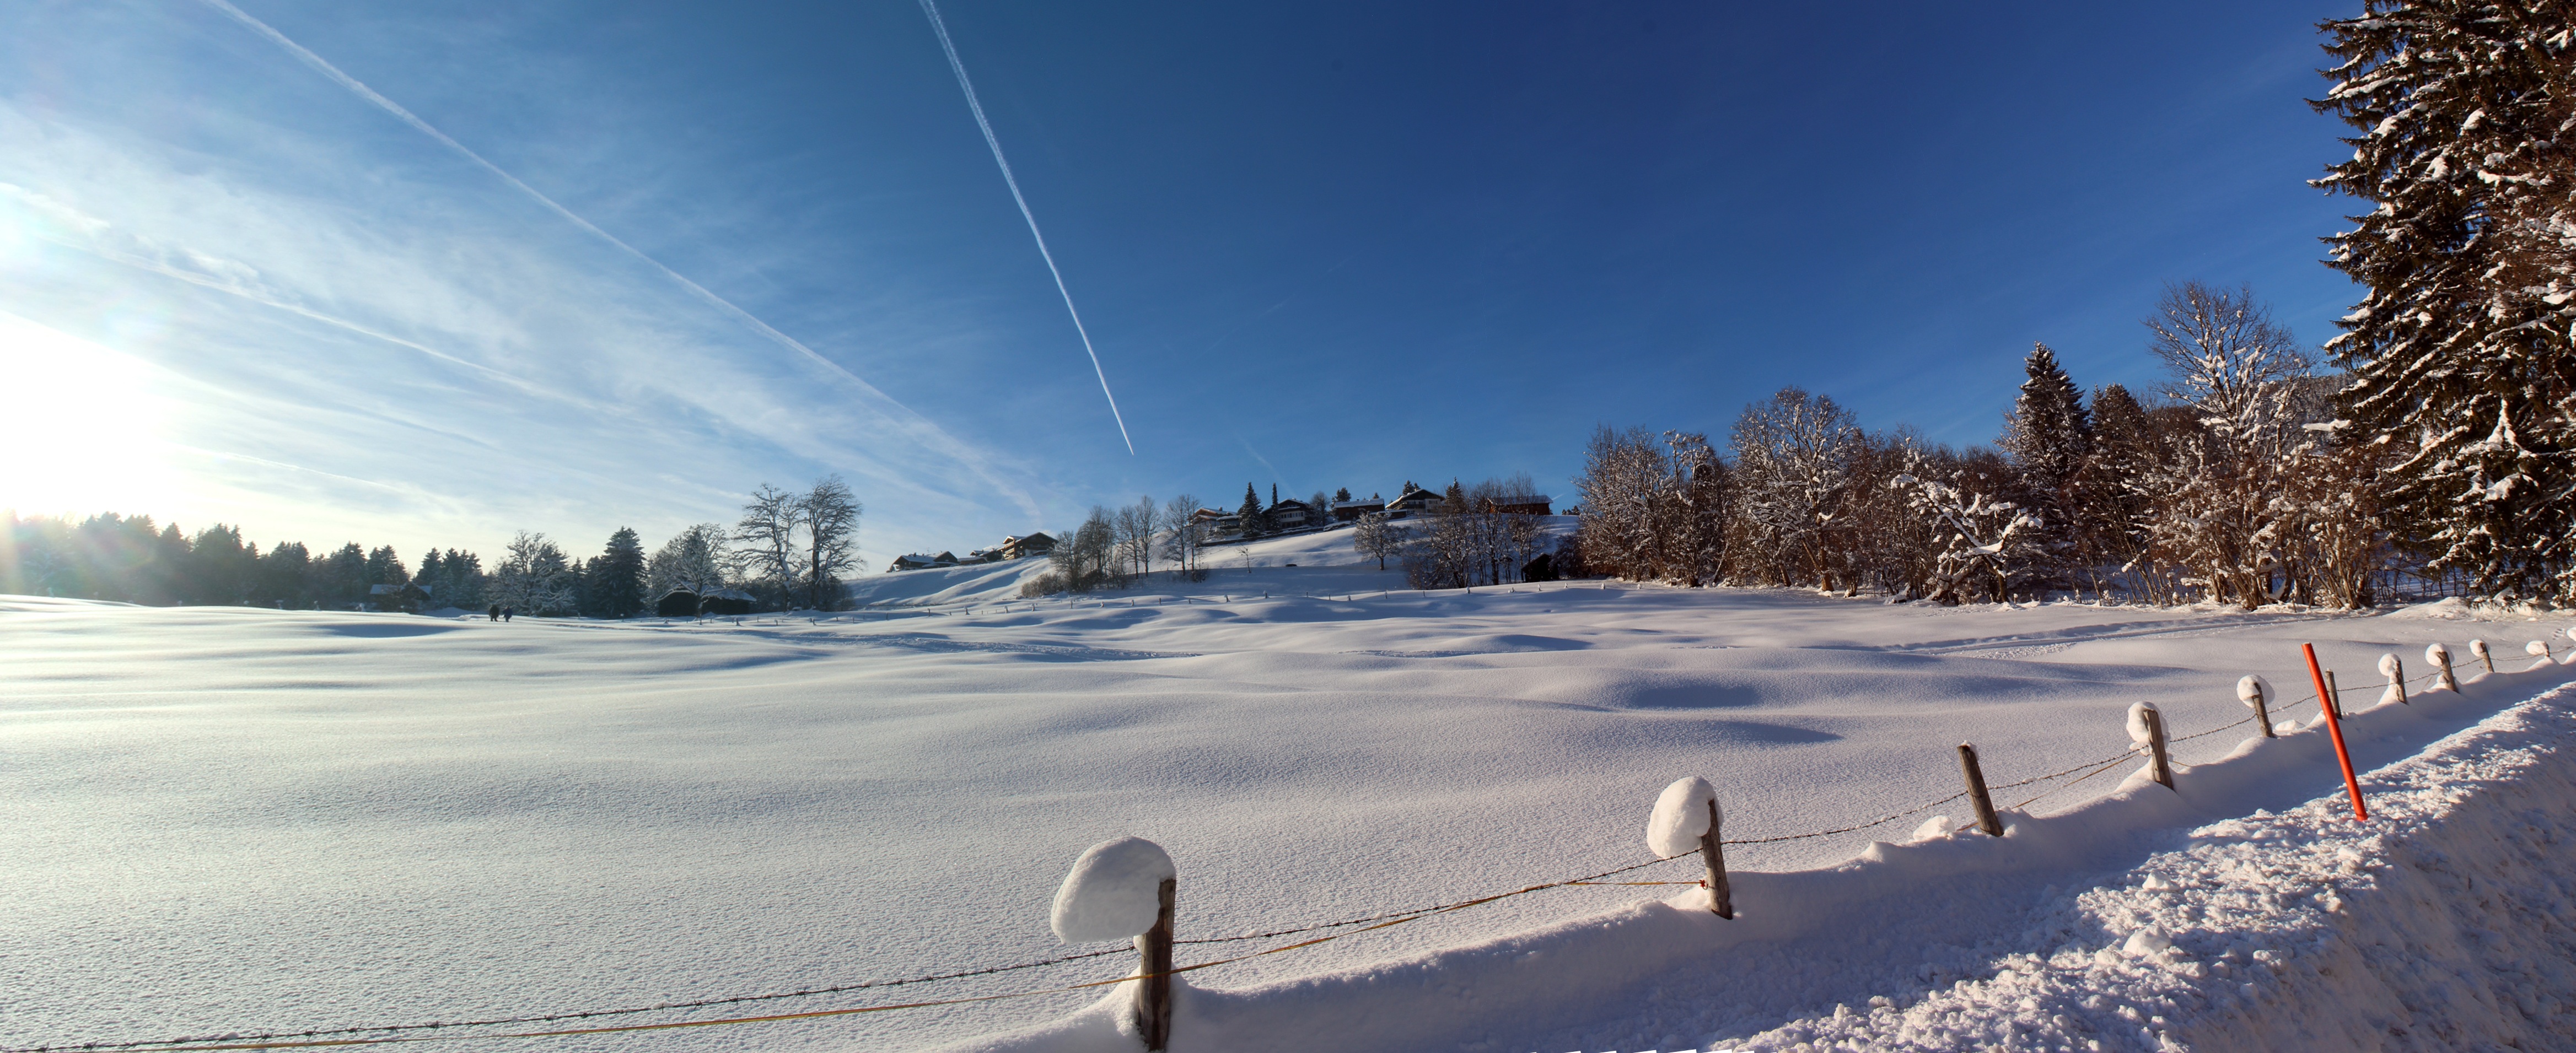
landscape, nature, mountain, snow, winter, sky, sunlight, mountain range, panorama, vacation, tourist, travel, europe, weather, alpine, skiing, tourism, season, sports equipment, winter sport, sports, alps, ski, footwear, germany, bavaria, top, piste, oberstdorf, nordic skiing, ski equipment